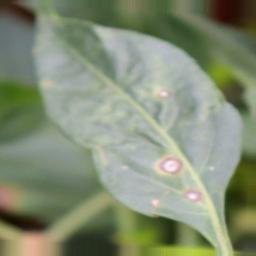
Label: cercospora